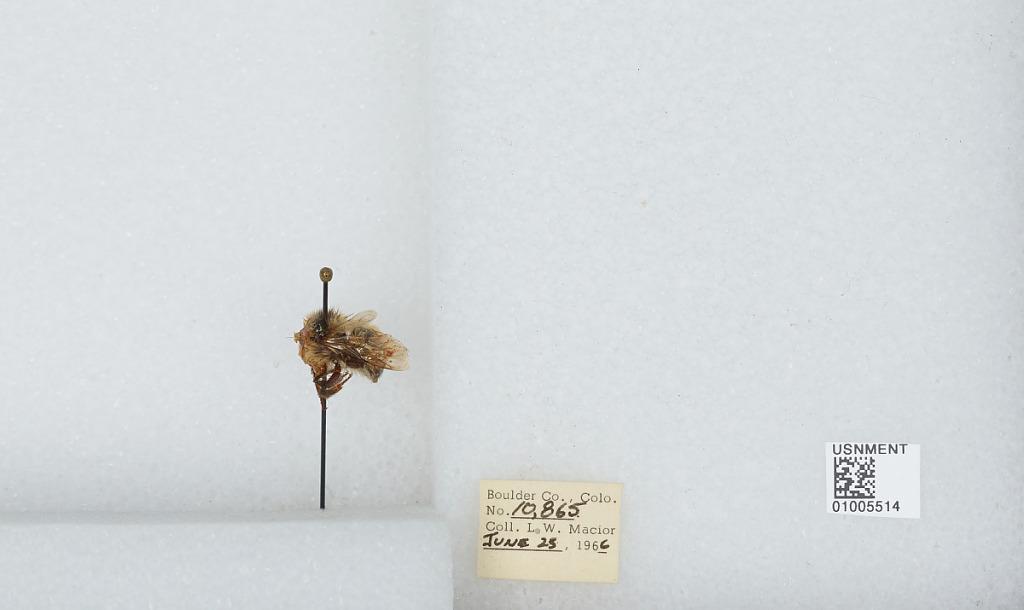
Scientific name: Bombus (Pyrobombus) centralis Cresson
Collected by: L. Macior
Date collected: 1966-6-23
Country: United States
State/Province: Colorado
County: Boulder
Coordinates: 40.09, -105.36